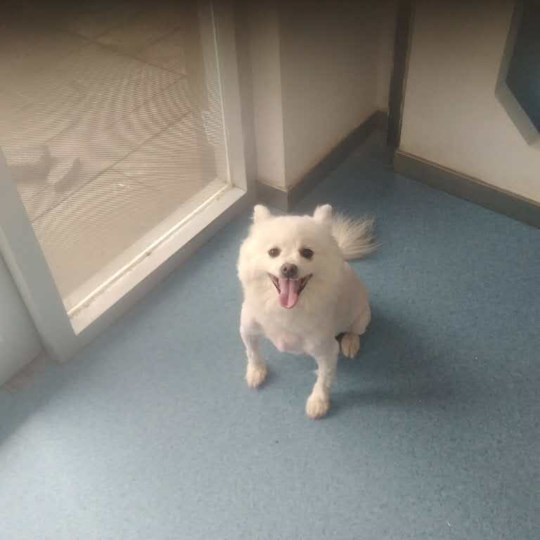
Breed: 253-n000107-Japanese_Spitzes